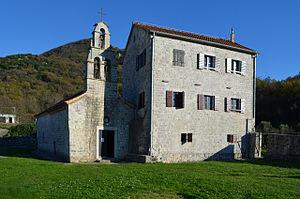
La métropole du Monténégro et du littoral est une juridiction de l'Église orthodoxe au Monténégro, affiliée au Patriarcat de Serbie. Son siège est situé au monastère de Cetinje et sa cathédrale à Podgorica, la capitale du Monténégro. En 2006, elle est administrée par le métropolite Amfilohije.